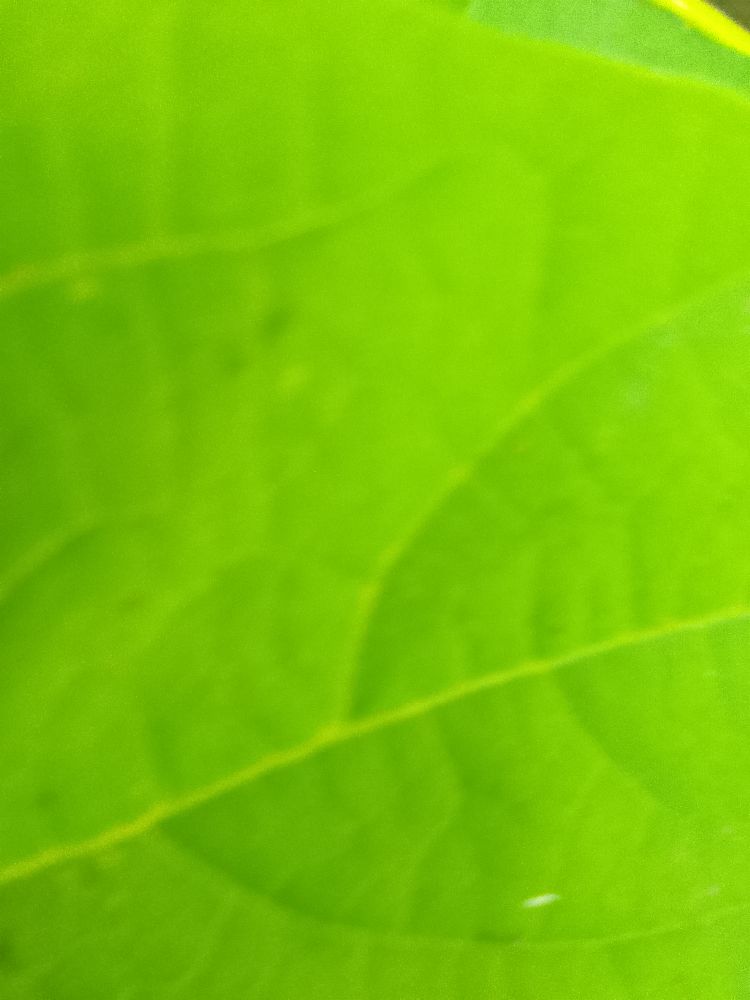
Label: healthy